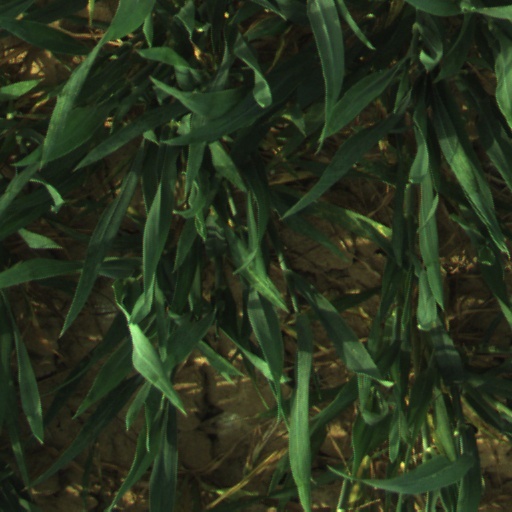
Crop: wheat